List of Tiger King subjects

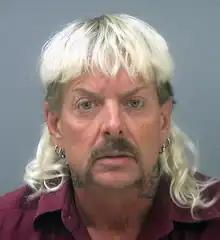
Joe Exotic, the main subject featured in "Tiger King"

Joseph Allen Maldonado-Passage, (né Schreibvogel; born March 5, 1963), popularly known as Joe Exotic, is an American former zookeeper, convicted felon and the former owner and operator of Greater Wynnewood Exotic Animal Park in Oklahoma. He claimed to be the most prolific breeder of tigers in the United States. He ran as a candidate for president of the United States as well as for governor of Oklahoma, but neither campaign managed to garner significant public support. Aside from his career as a zookeeper and his political runs, Exotic had several side-projects, including his country music, magic shows, a career in the police force, and a professional wrestling commentator.